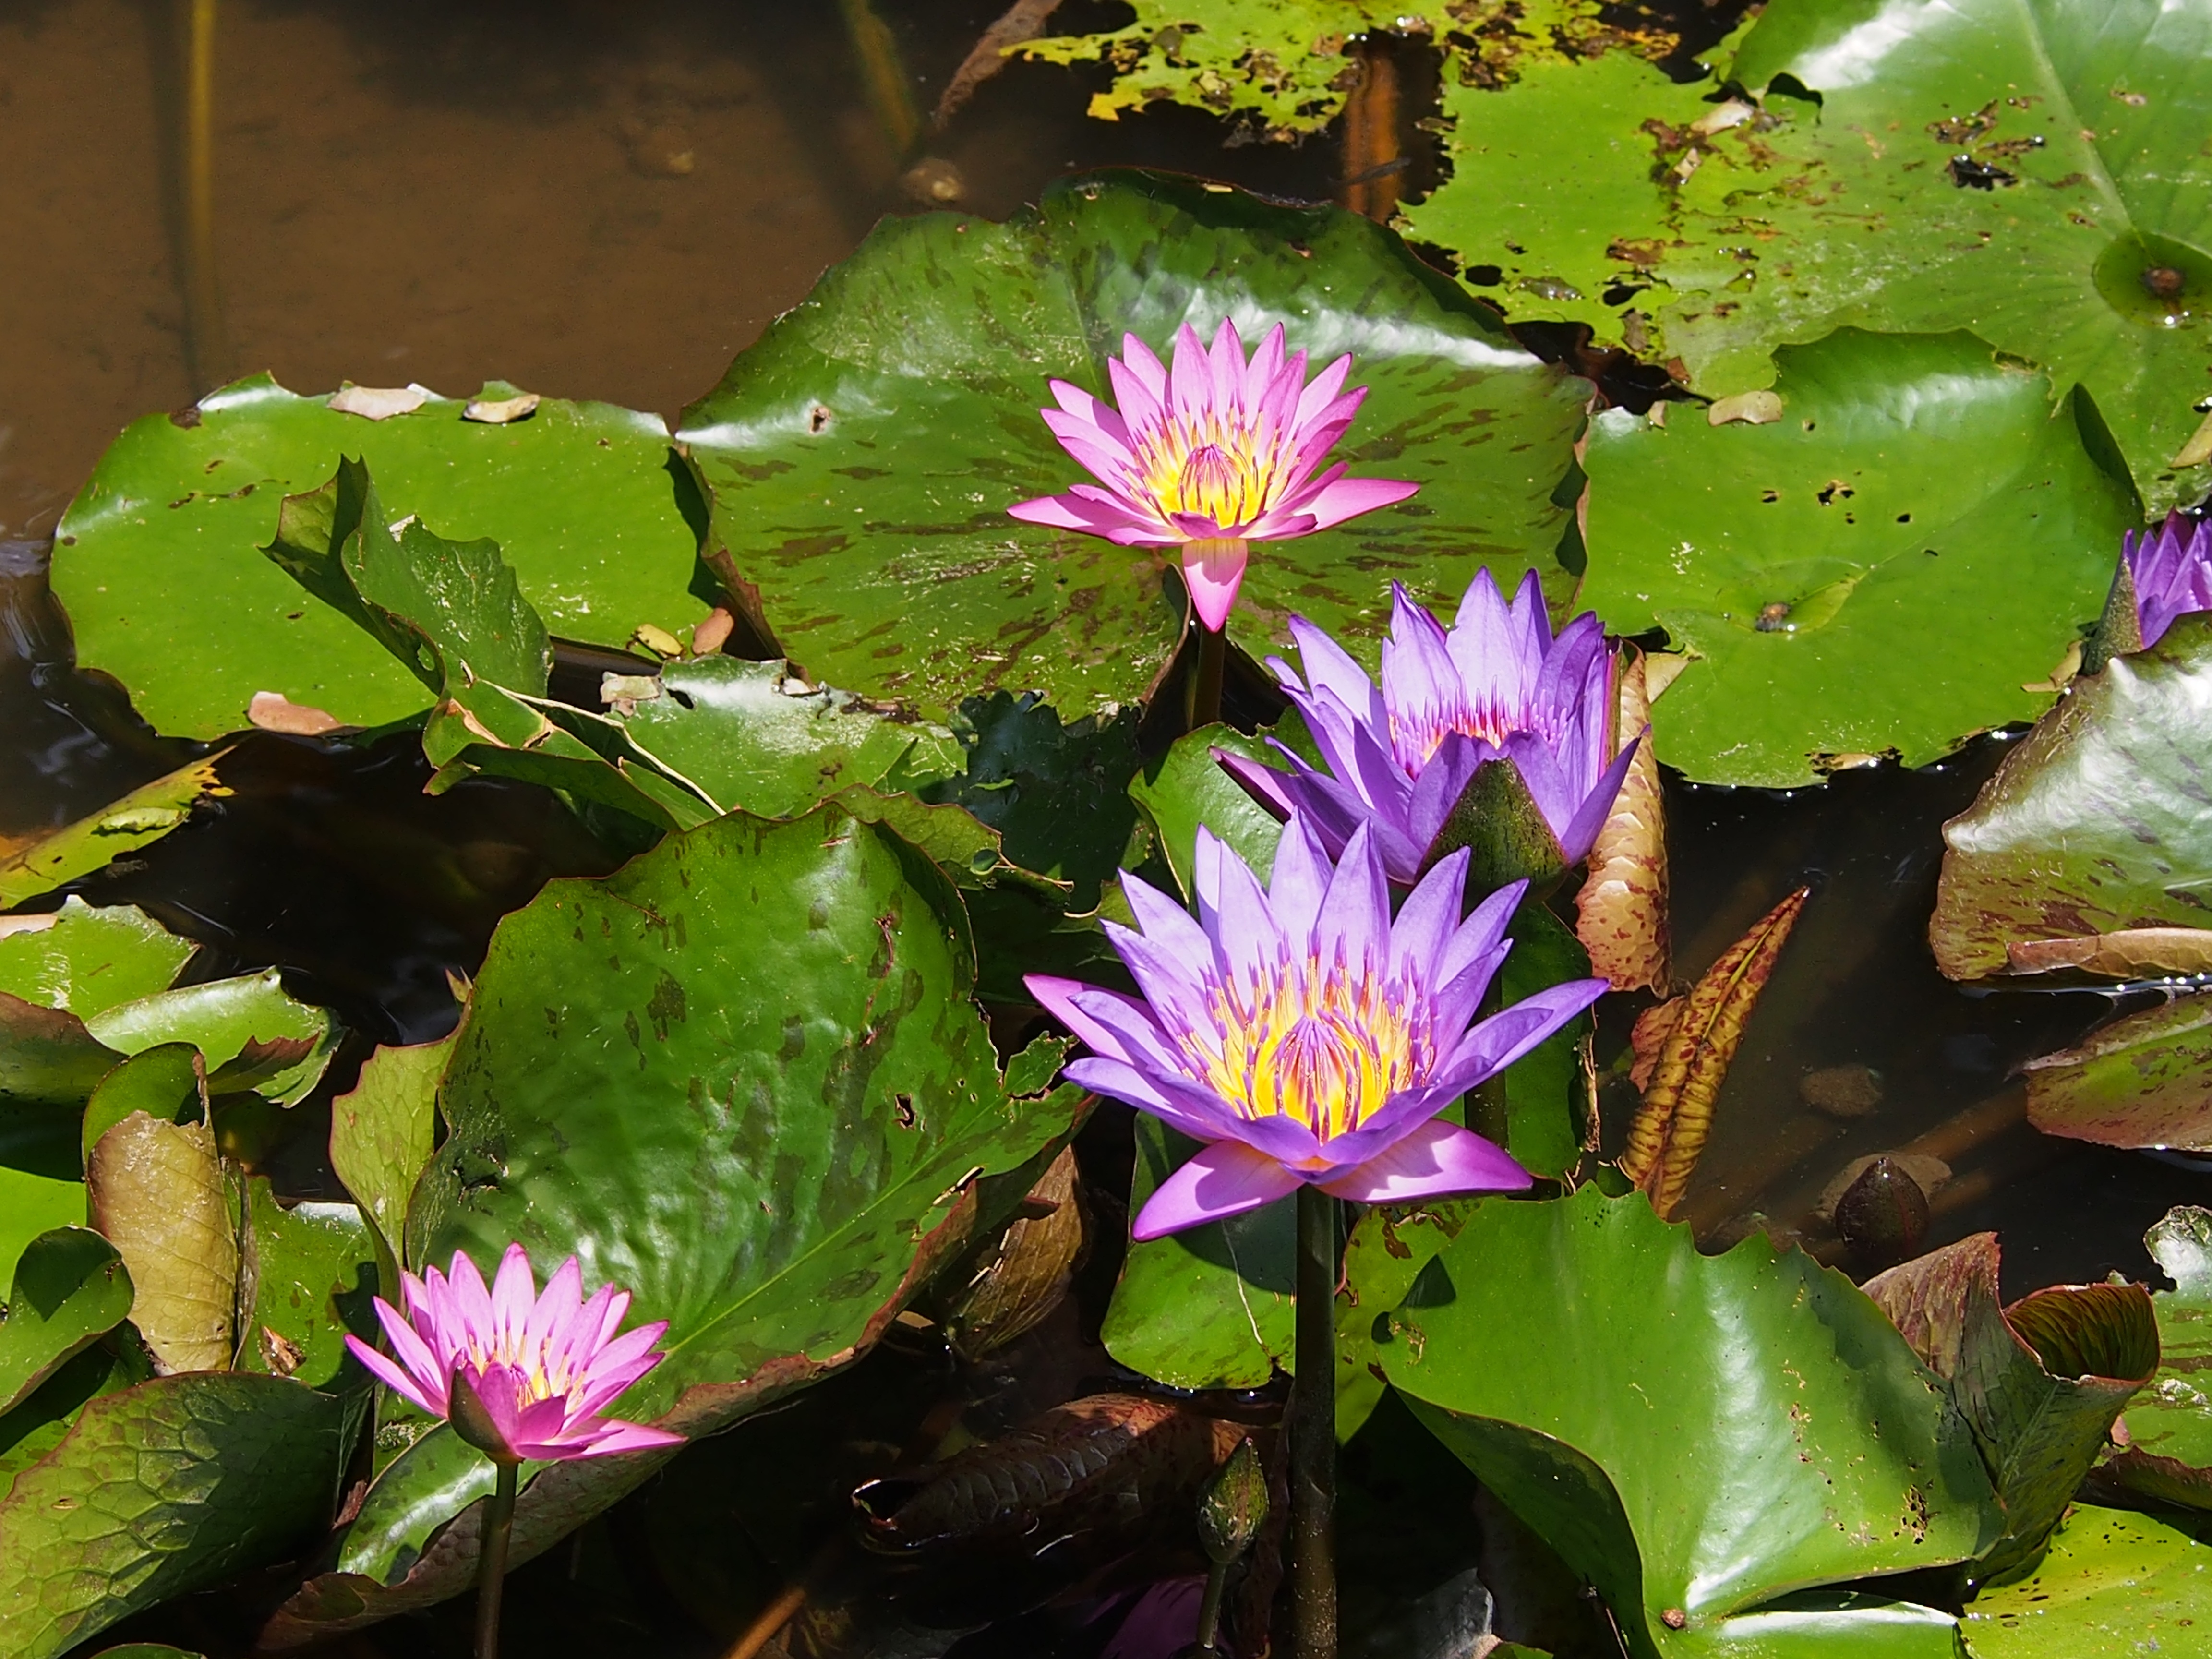
nature, blossom, plant, leaf, flower, petal, pond, green, botany, garden, aquatic plant, flora, wildflower, shrub, lotus, lotus leaf, macro photography, flowering plant, i manage to, land plant